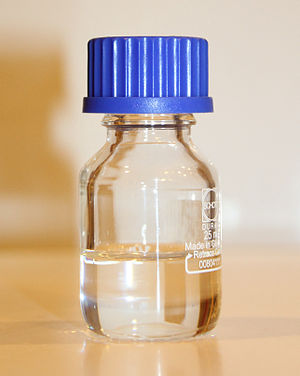
Pyridin
En flaske med pyridin
Pyridin er en basisk heterocyklisk organisk forbindelse med molekylformlen C₅H₅N. Strukturmæssigt minder pyridin om benzen med en methingruppe erstattet af et nitrogenatom. Pyridinringen indgår i mange vigtige forbindelse inklusive aziner og vitaminerne niacin og pyridoxal.